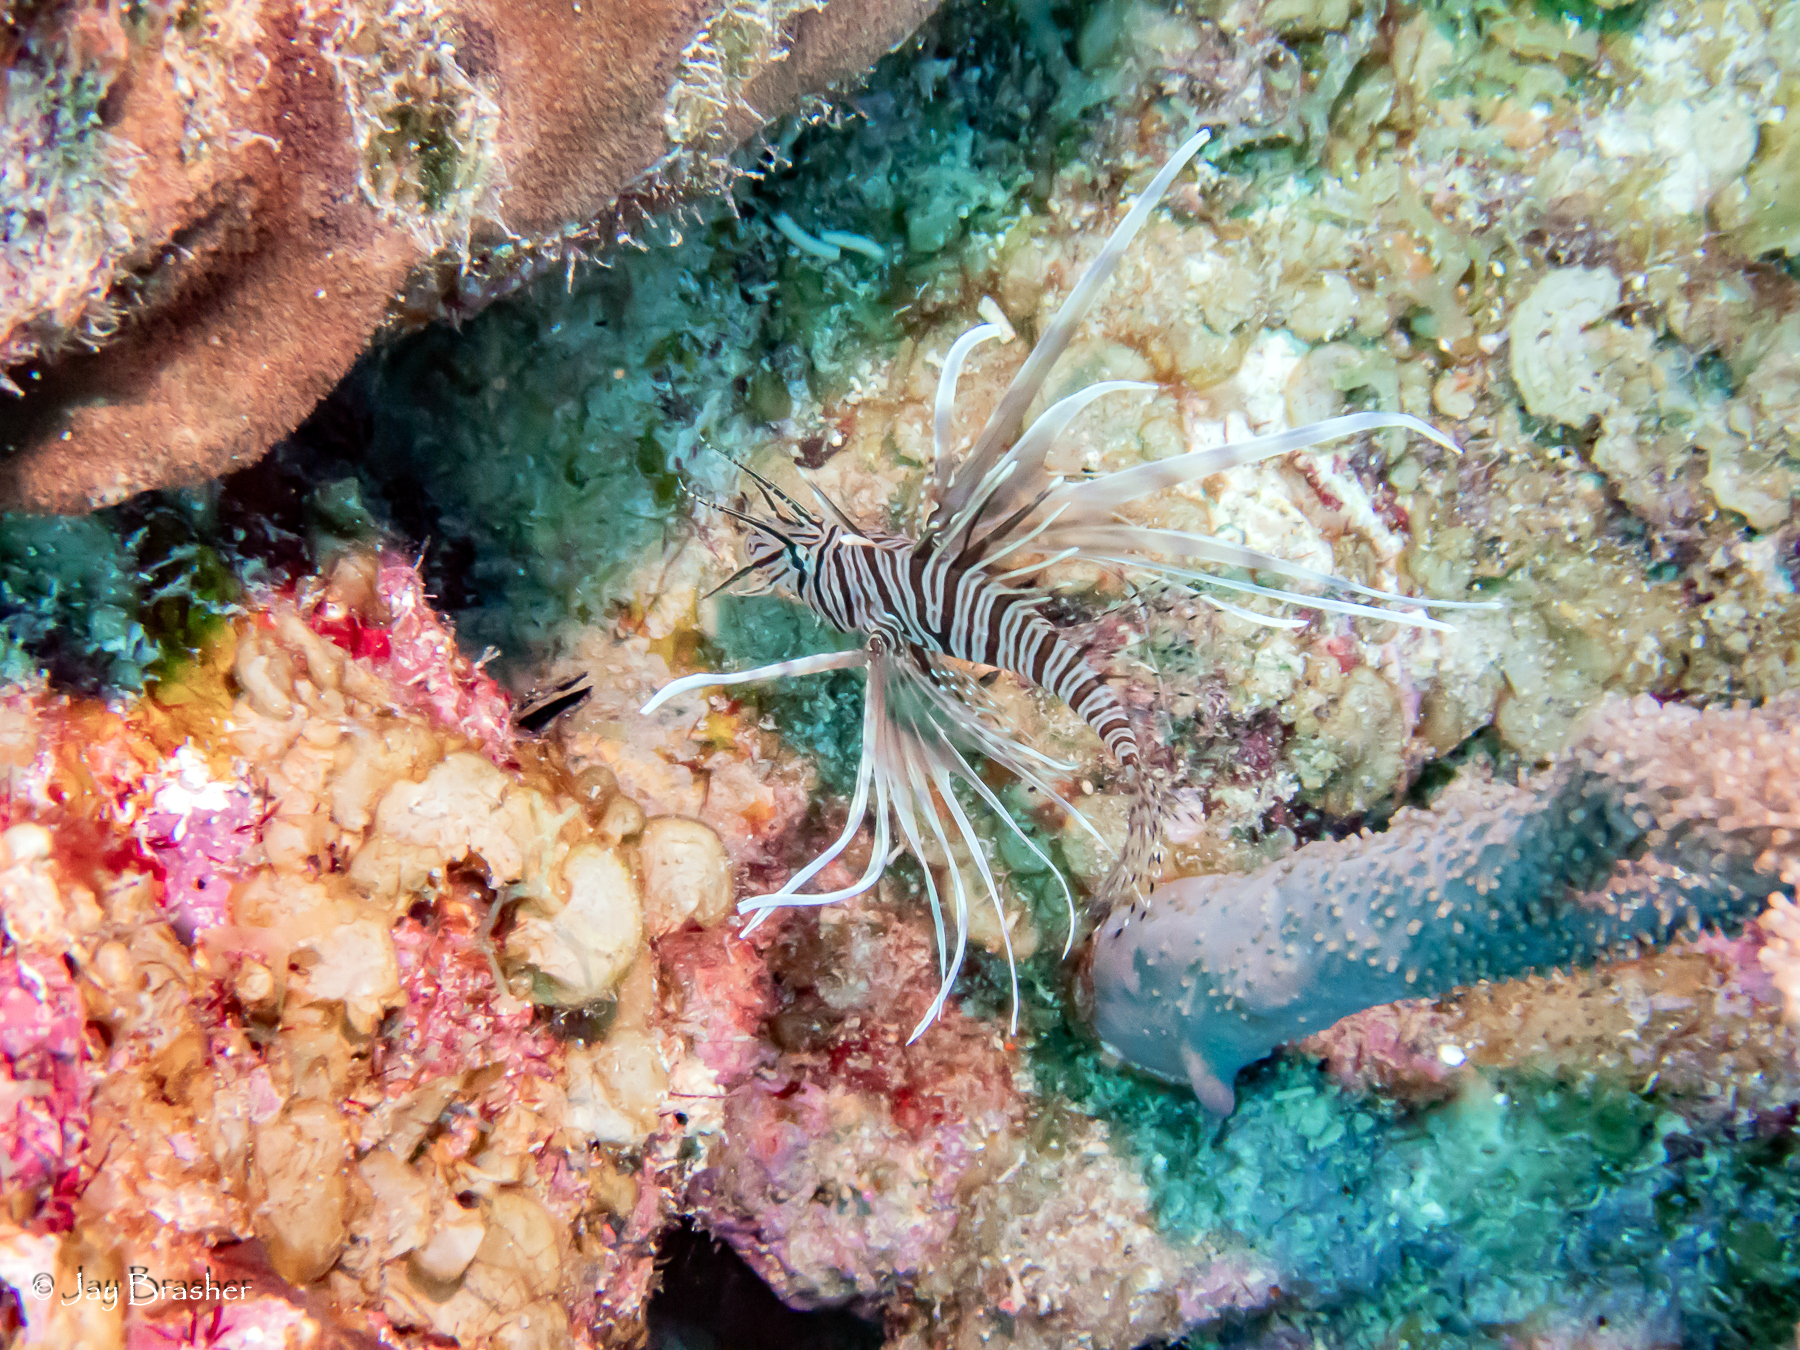
Pterois volitans (Red Lionfish)